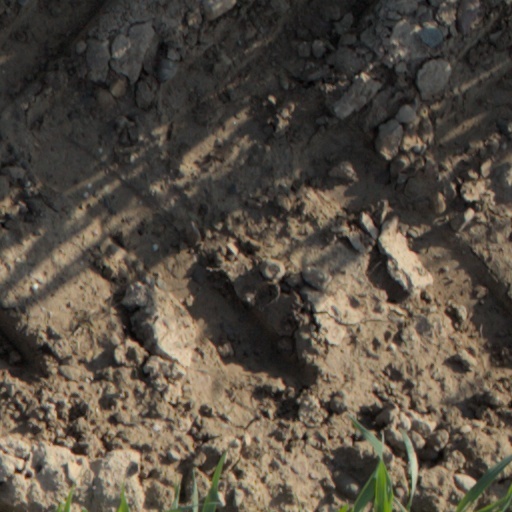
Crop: wheat